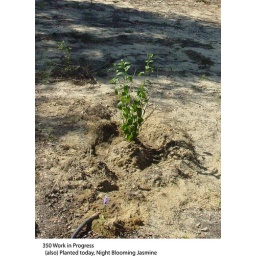
My event was to obtain trees and Shrubs and plant them around your house.